Gökhan Gönül

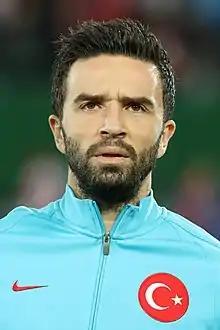
Gökhan Gönül with Turkey in 2016

Gökhan Gönül (born 4 January 1985) is a Turkish former professional footballer who played as a right back.